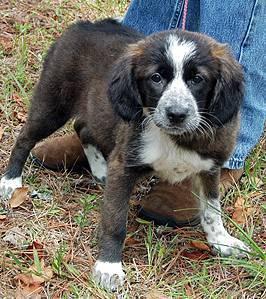
dog